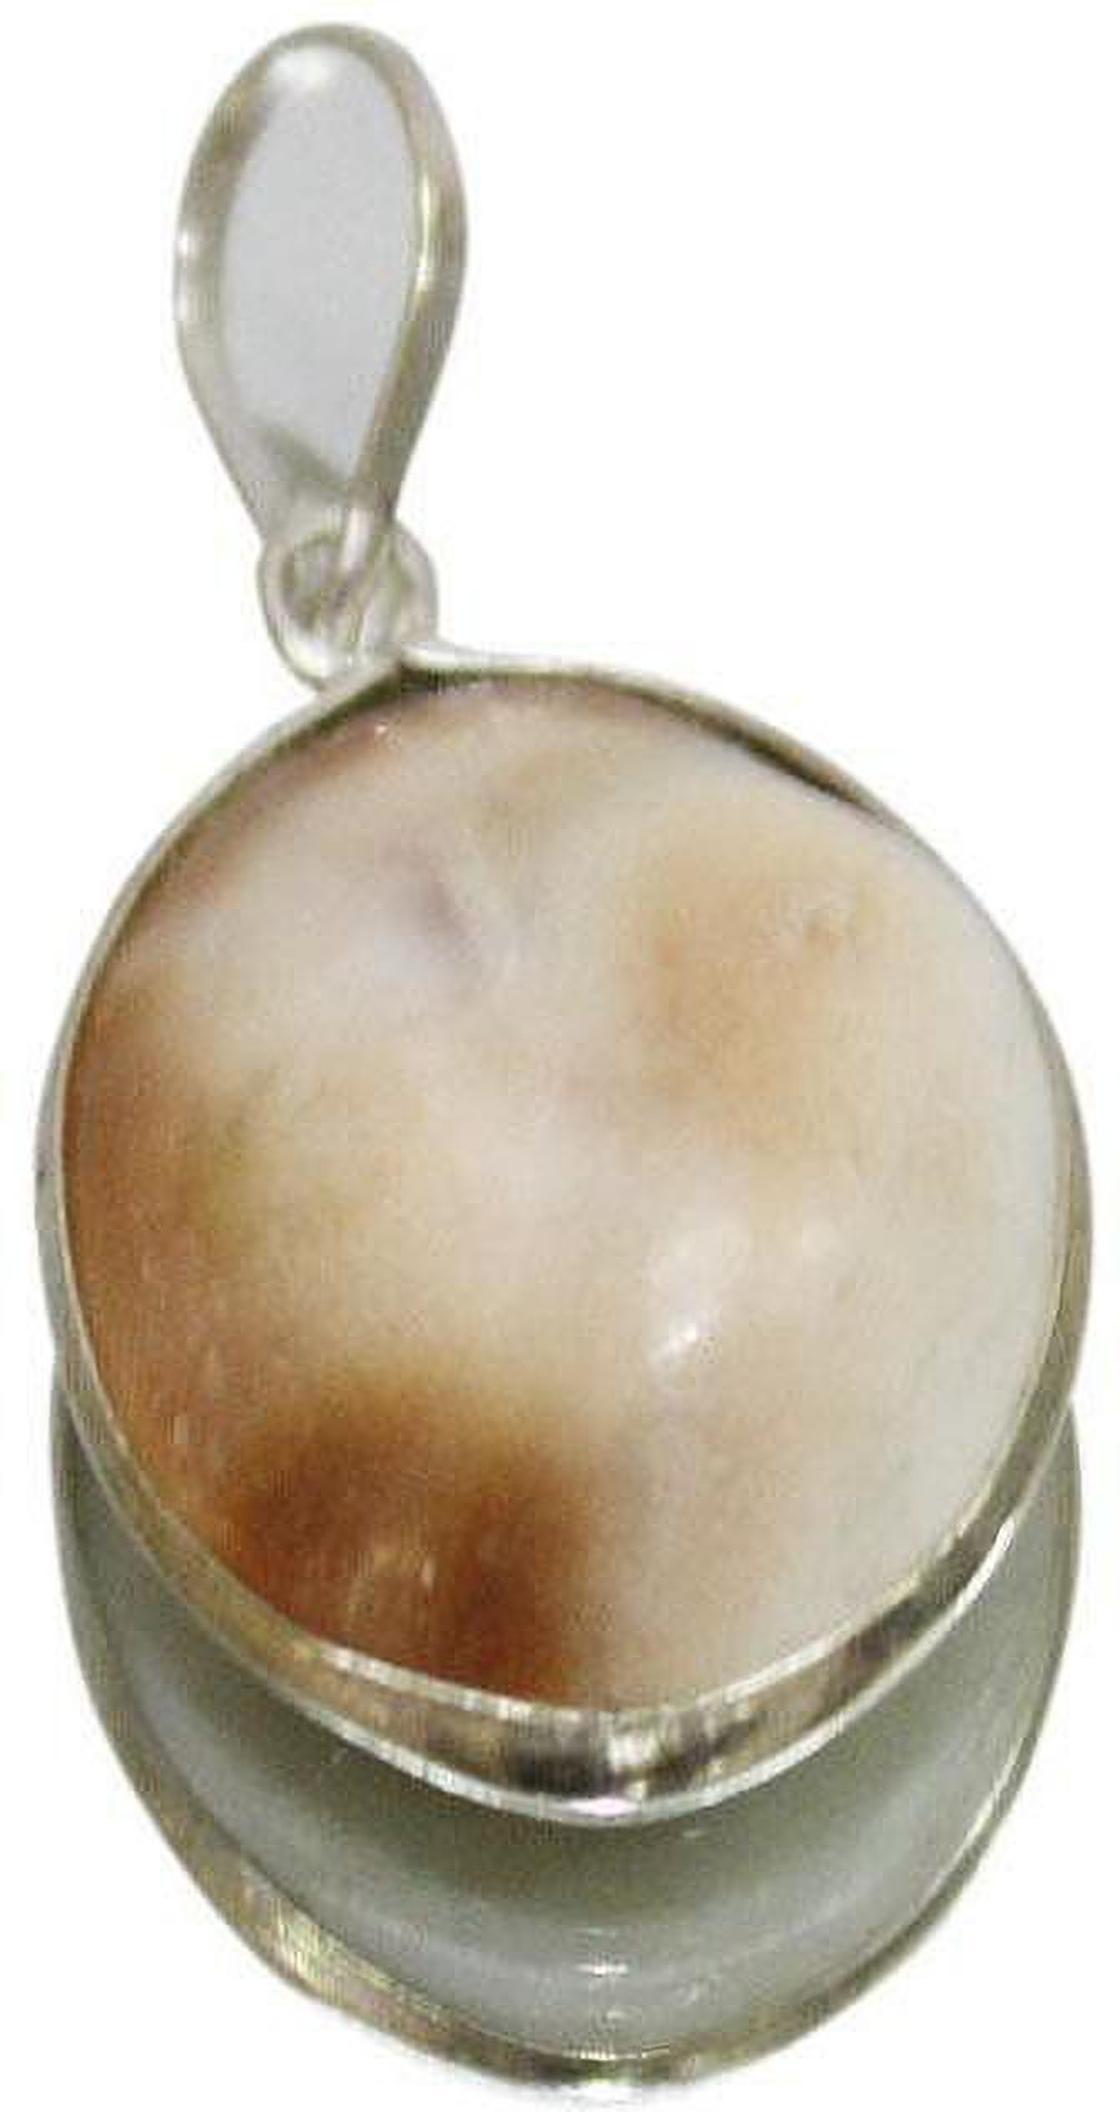
Chopra Gems Alloy Pendant Locket Multicolor
Type: Necklaces & Pendants
Brand: Chopra Gems & Jewellery
Price: Rs. 235
Chopra Gems
Features: Color - multicolor,Collection - ethnic,Base material - alloy
Included: 1 Pendant